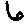
Label: 6